Music of Minnesota

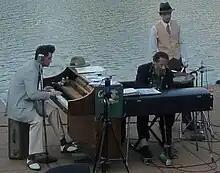
Cornbread Harris (center) sings "Deeper Blues" at Minneapolis downtown's National Night Out 2010 with Cadillac Kolstad and Johann Swenson

The blues tradition has been practiced in Minnesota for decades, notably by Lazy Bill Lucas and Percy Strother who lived and performed in Minneapolis. Willie Murphy, who replaced Willie Walker in Willie & The Bees was named "one of the three charter members of the Minnesota Music Hall of Fame, along with Bob Dylan and Prince," according to "Blues on Stage", who added, "the Minnesota Music Association has given more nominations and awards to Willie and his groups than anyone else".